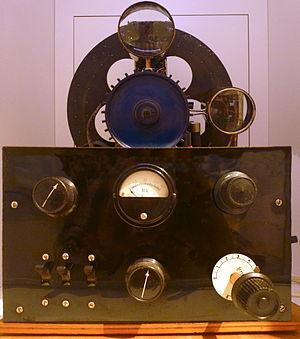
Paul Nipkow, né le 22 août 1860 à Lauenburg, Allemagne, mort le 24 août 1940, à Berlin, est un ingénieur allemand, inventeur d'un dispositif précurseur de la télévision en 1884, système qu'il mettra en œuvre d'une façon publique en 1928. Il est considéré comme un des principaux inventeurs de la télévision.